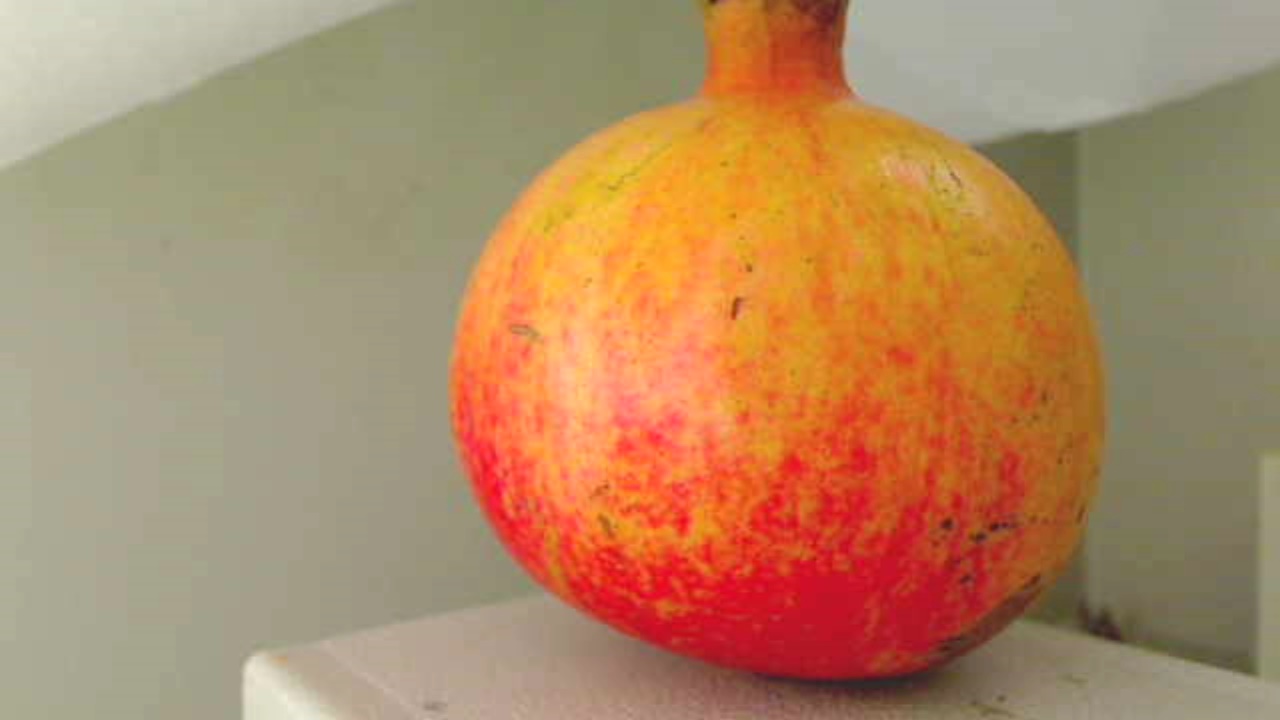
Grade: grade-2
Quality: quality-1